Forewick Holm

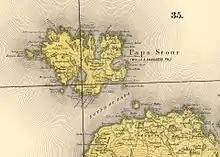
Map of Papa Stour, showing Forewick Holm to the southeast

Forvik's founder, Stuart Hill, is a native of Essex who was shipwrecked in Shetland in 2001 during a failed attempt to circumnavigate the British Isles, earning him the nickname "Captain Calamity". He subsequently settled in Shetland and became an advocate for the islands' independence. Hill argues that Shetland was never formally ceded to Scotland or Great Britain, making the British government's exercise of sovereignty over the islands illegal. In order to draw attention to his cause, he acquired the islet of Forewick Holm and, on 21 June 2008, declared it to be an autonomous Crown dependency known as "Forvik". The declaration invited Shetlanders to add their own properties to the dependency in order to create a new federation "free of liars, thieves and tyrants in government". On 23 February 2011, Hill issued a further declaration stating that Forvik had severed its ties to the Crown and become a fully independent state known as the "Sovereign State of Forvik".